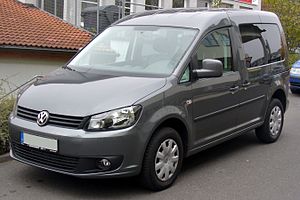
Volkswagen Caddy (2K) / Historie
Volkswagen Caddy (2K) er en bilmodel fra Volkswagen Erhvervsbiler, som siden efteråret 2003 er blevet bygget som leisure activity vehicle. Forgængeren hed Caddy.